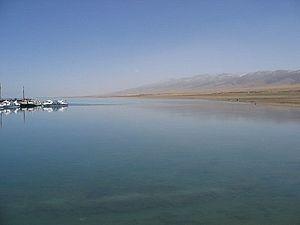
Le lac Qinghai [tɕʰiŋ.xaɪ], historiquement connu sous son nom mongol, translittéré autrefois de différentes formes se rapprochant Kokonor, et également appelé Tso Ngönpo, est le plus grand lac de Chine.